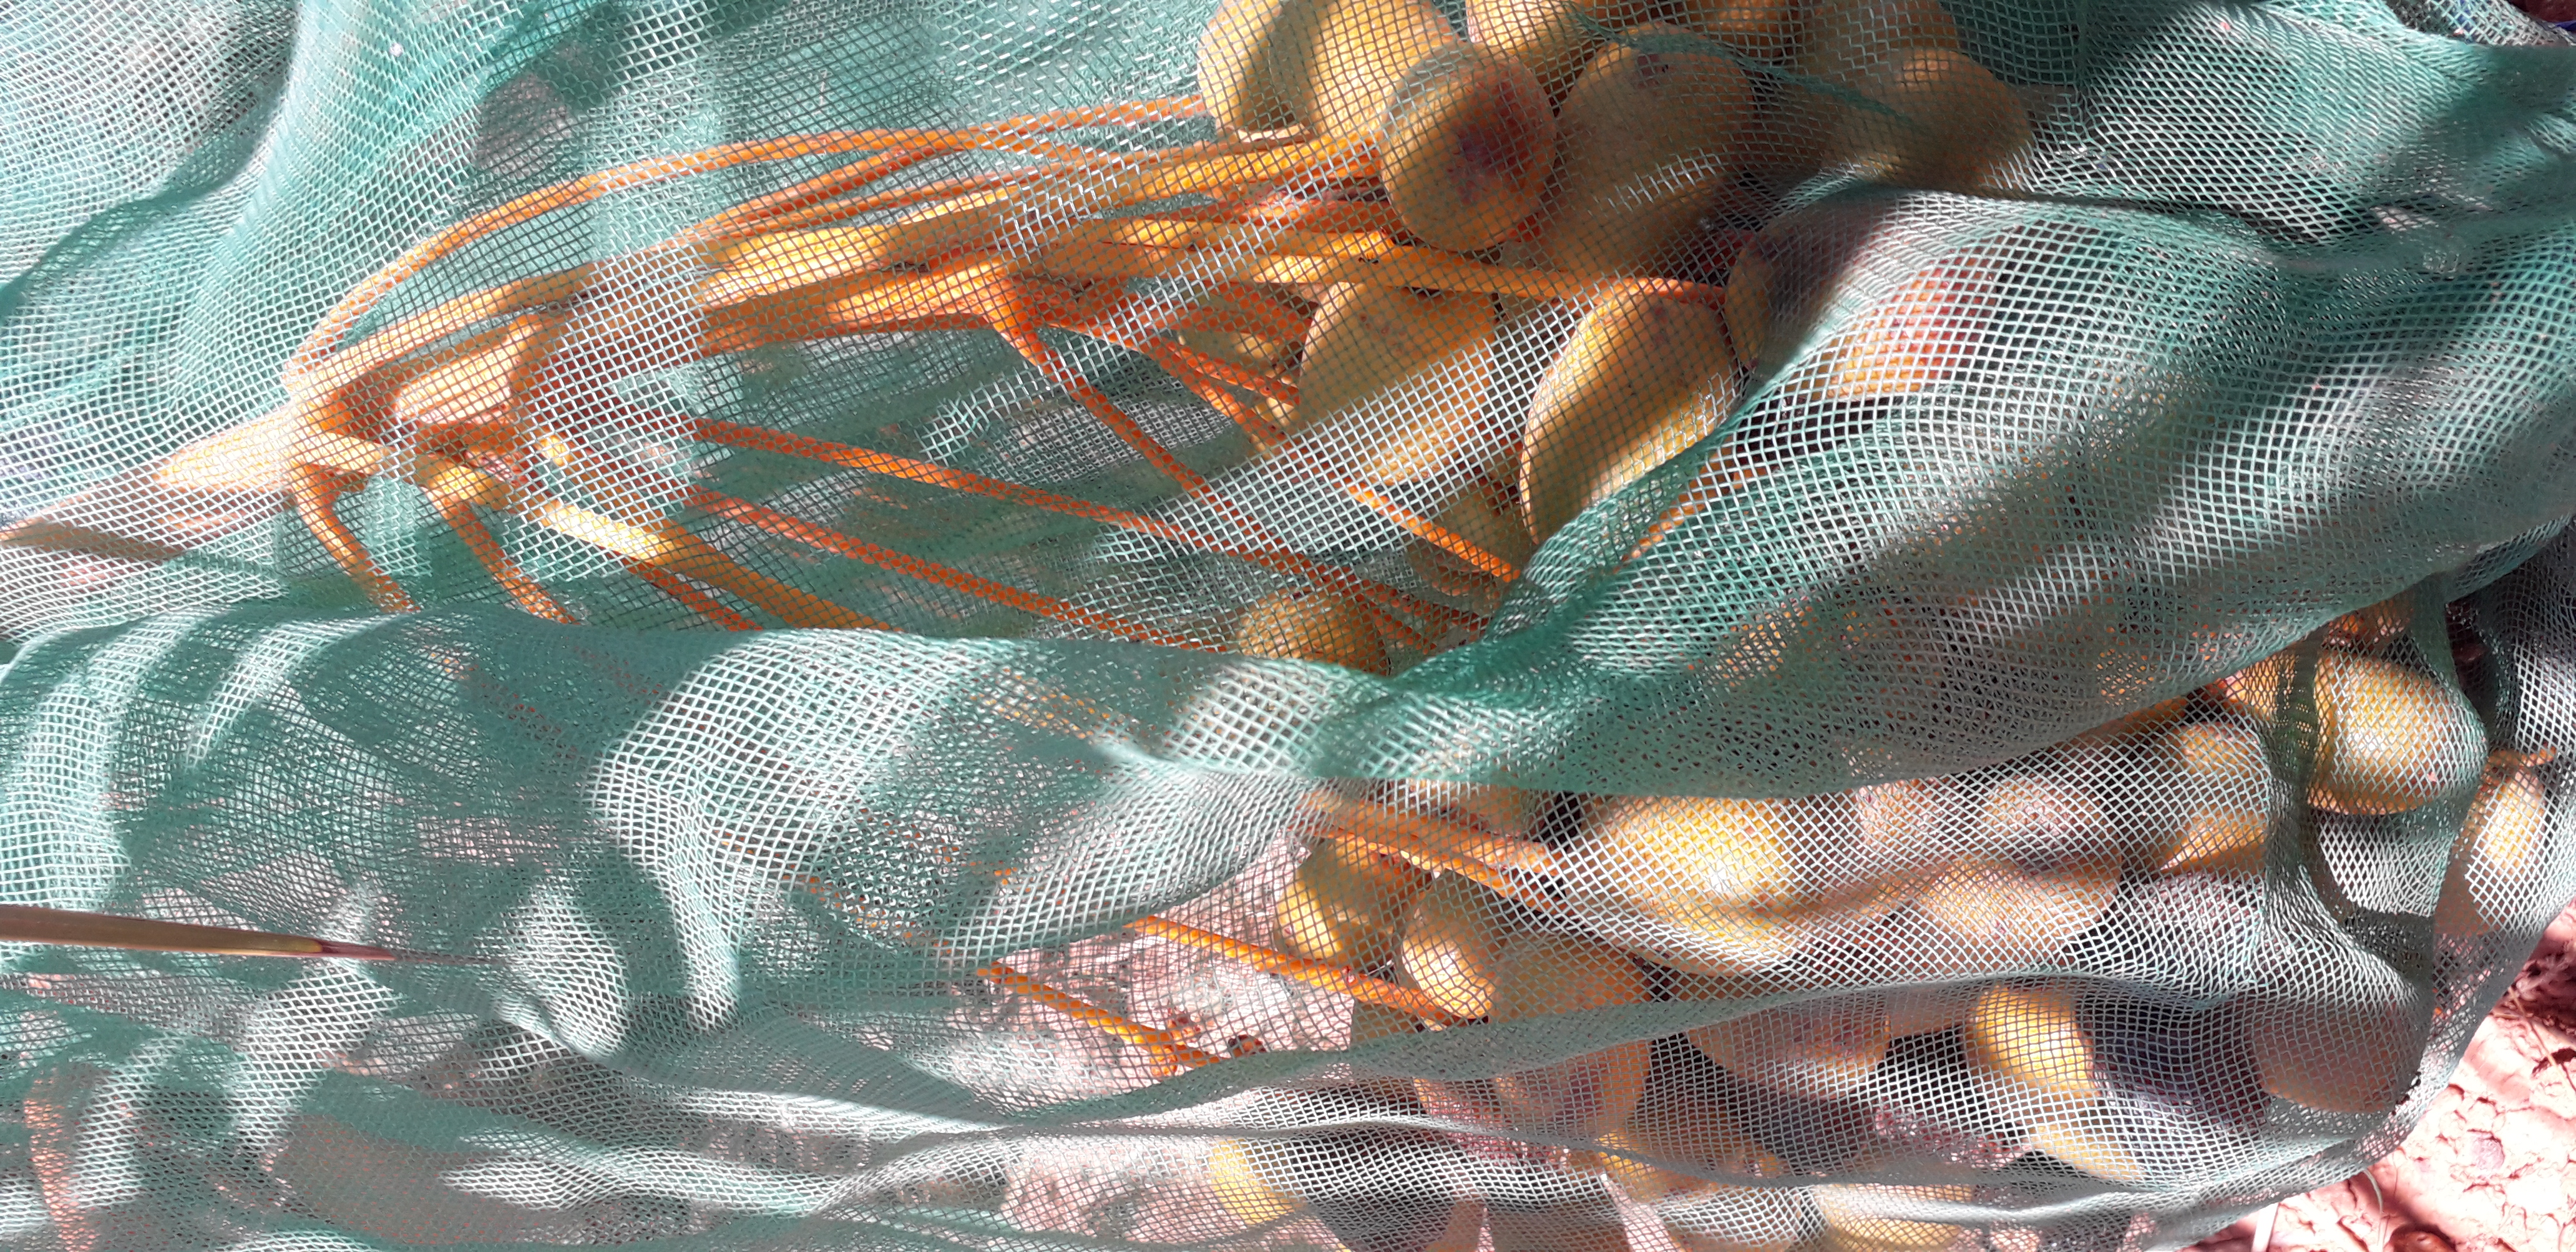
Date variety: Boufagous